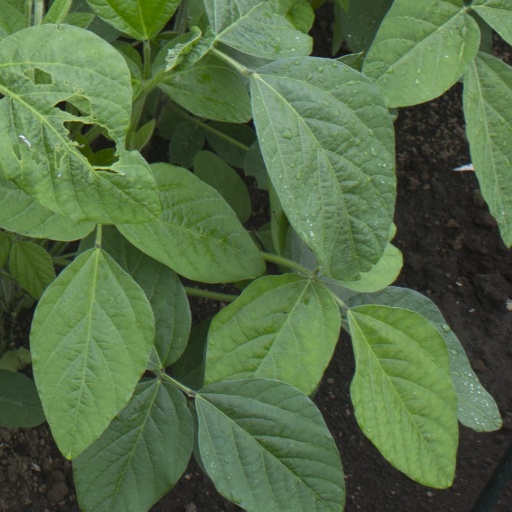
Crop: soybean